Chrissy Sharp

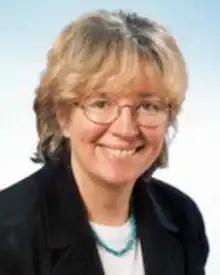

Christine "Chrissy" Sharp (18 November 1947 – 18 May 2021) was an Australian politician, environmentalist, and journalist. She was a member of the Western Australian Legislative Council for the Greens Western Australia from 1997 to 2005, representing the South West Region.